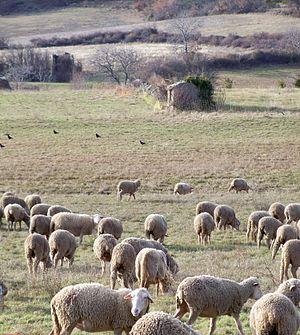
Cabanon et troupeau de mouton à Saumane (04) France
Saumane est une commune française située dans le département des Alpes-de-Haute-Provence, en région Provence-Alpes-Côte d'Azur.
La montagne de Lure est une montagne des Préalpes de Haute-Provence, située dans le département des Alpes-de-Haute-Provence. Elle appartient à la même formation géologique que le plateau d'Albion, qu'elle jouxte, et le mont Ventoux. Cette chaîne s'allonge sur 42 kilomètres de long, culmine au signal de Lure et présente un relief très contrasté entre l'adret calcaire, coupé de combes et de vallons, et l'ubac marneux, où s'accumulent monts et ravins.